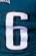
Number: 6